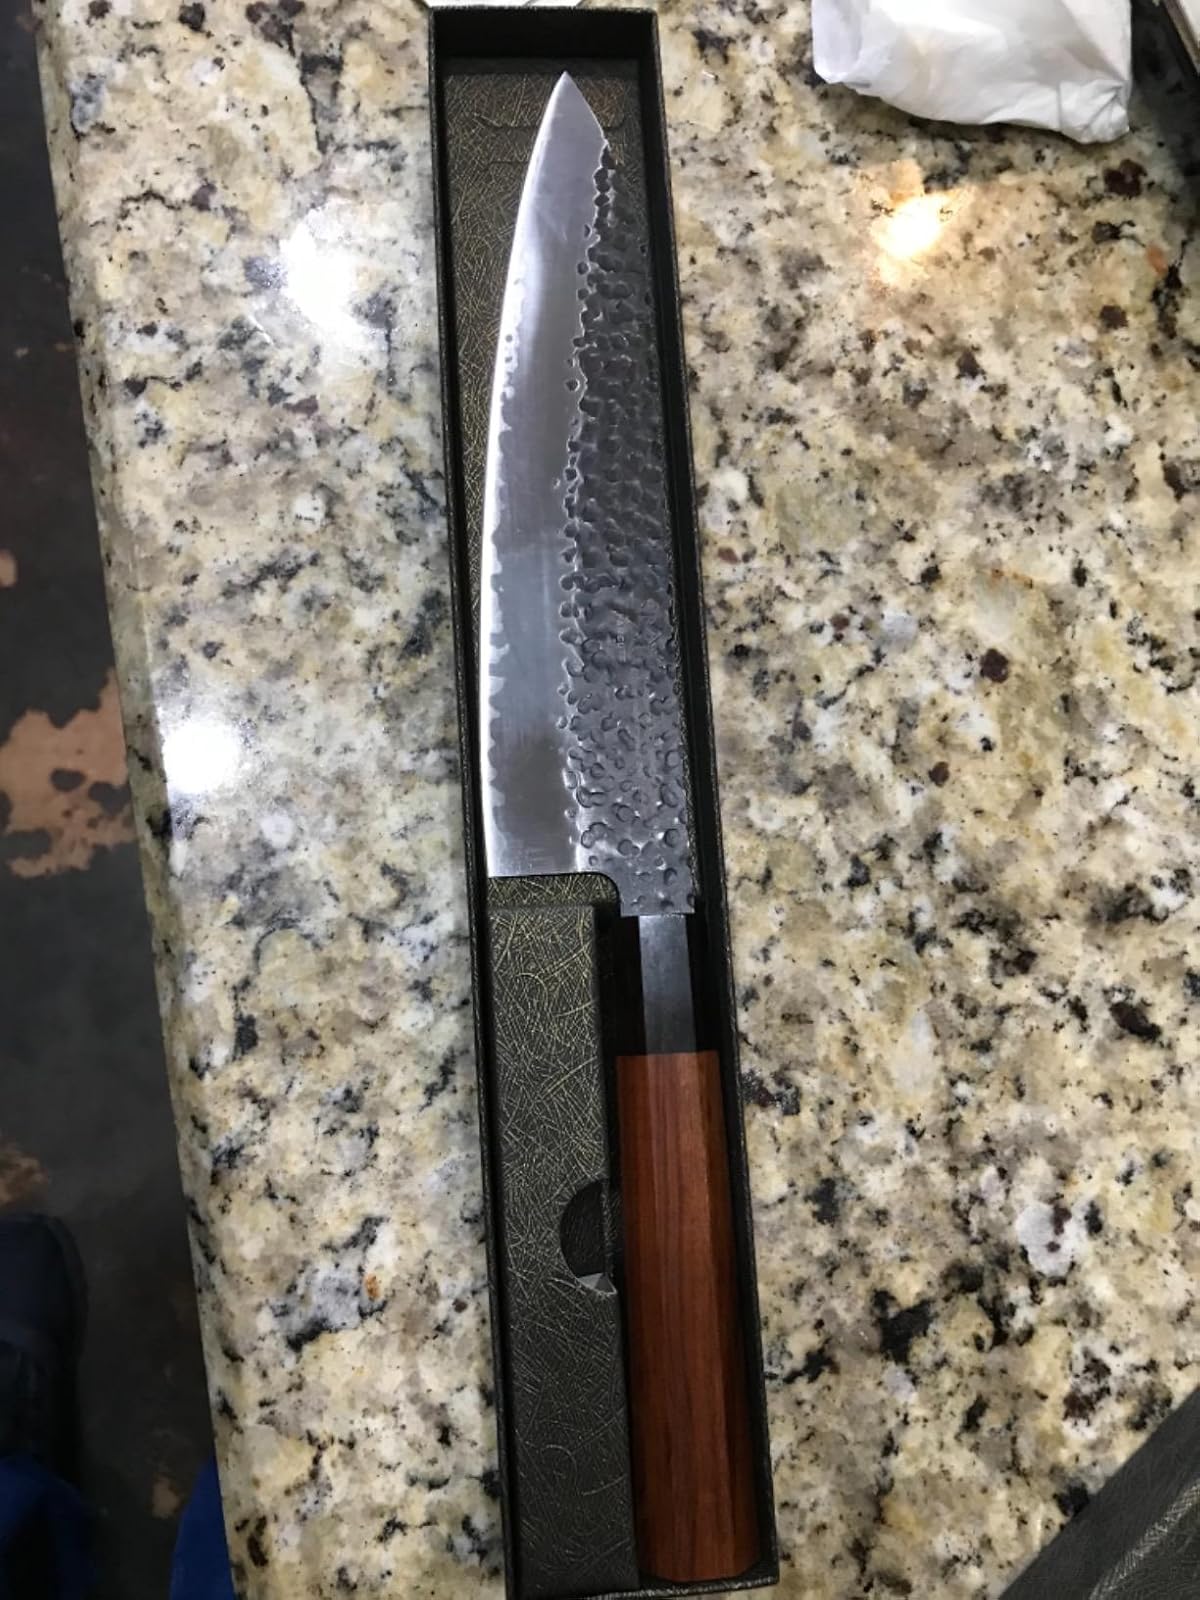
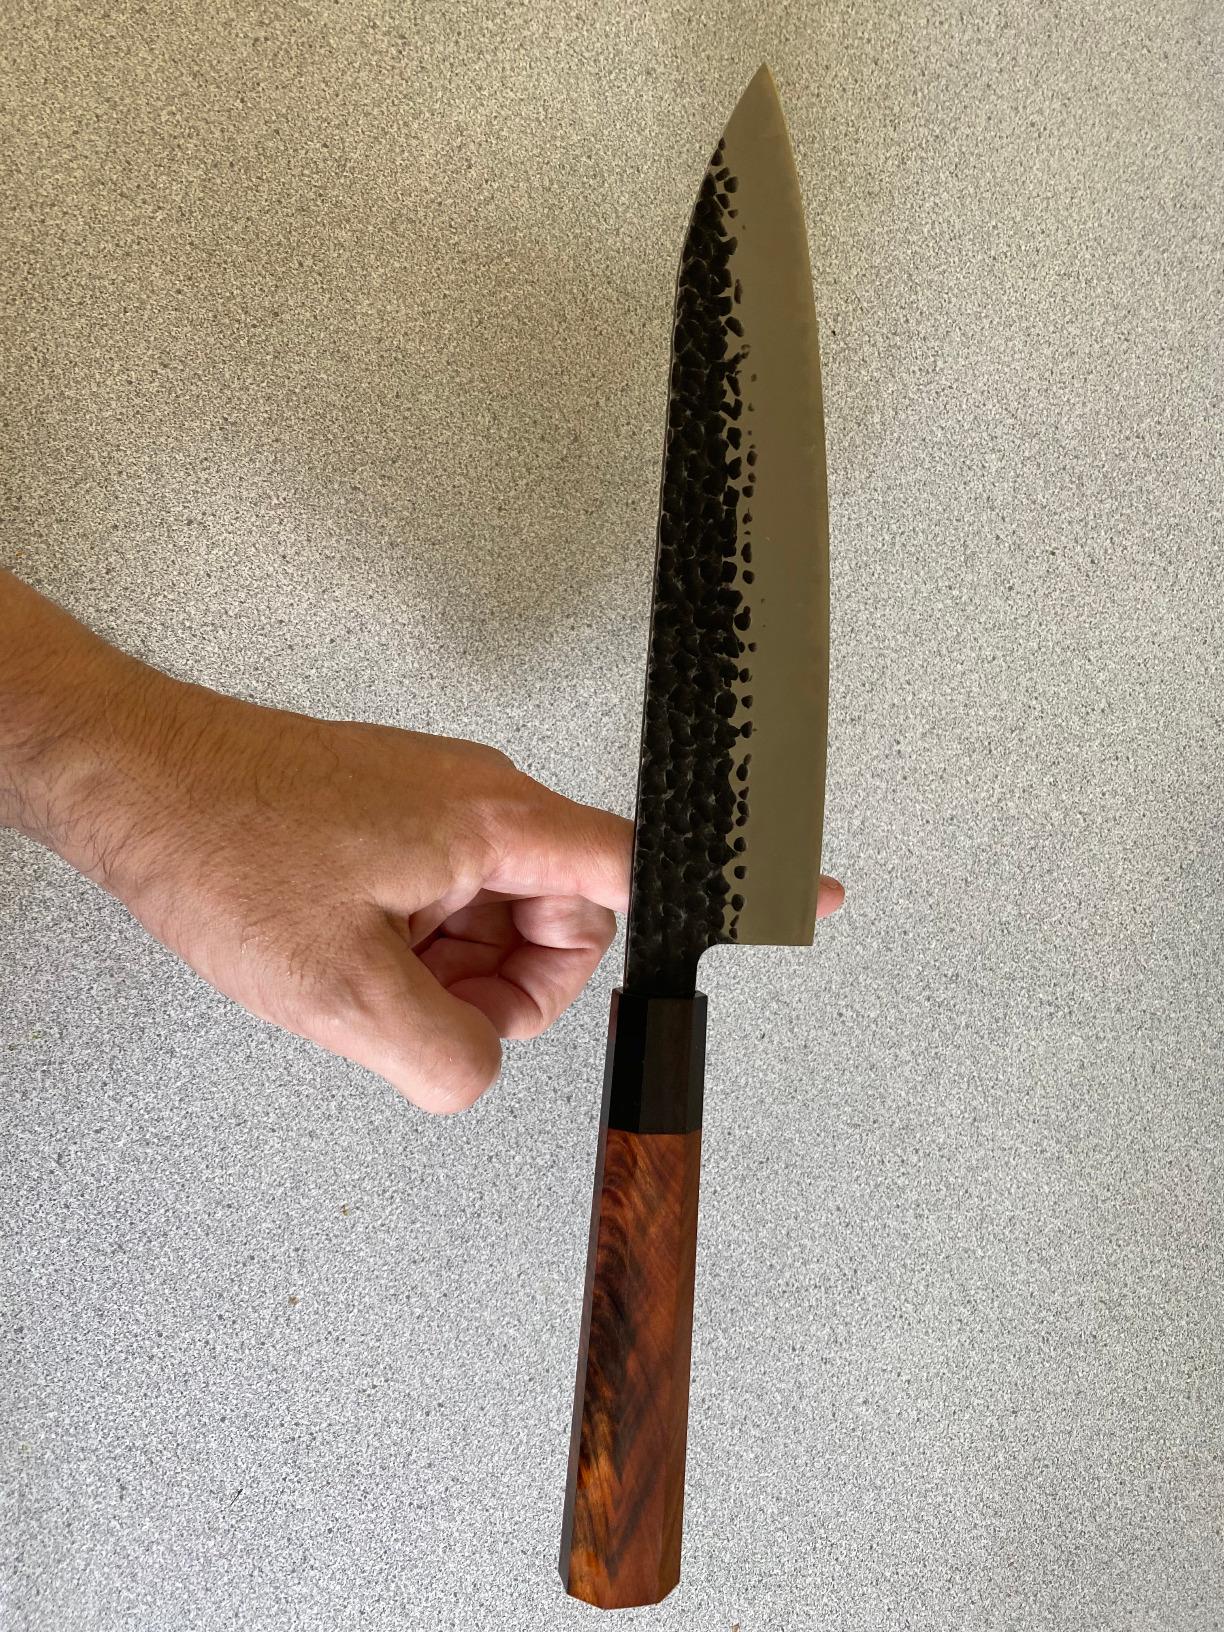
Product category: items_knife
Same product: yes